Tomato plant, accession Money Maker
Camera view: horizontal (90 deg, fisheye); turntable rotation: 120 degrees
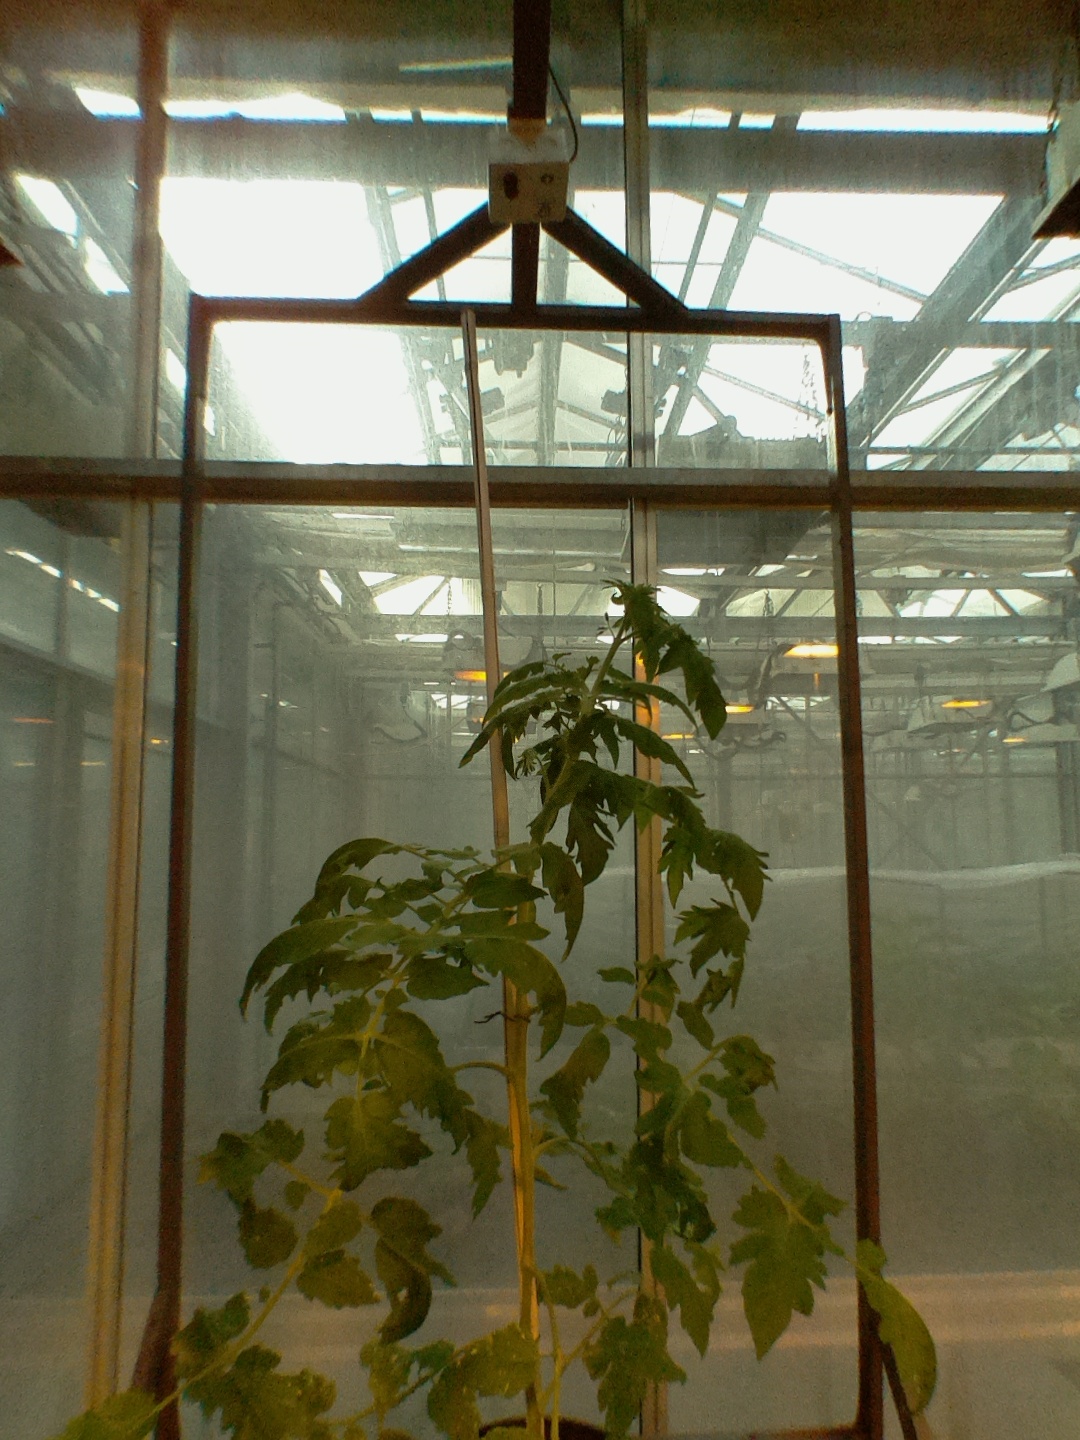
BBCH growth stage 64: 40%-50% of flowers open